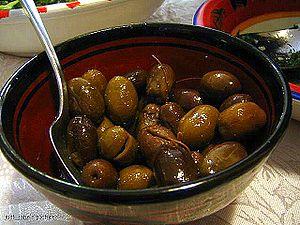
La cuisine israélienne comprend les plats originaires d'Israël, ainsi que les plats apportés par les Juifs de la diaspora. Déjà avant l'établissement de l'État d'Israël, et particulièrement depuis la fin des années 1970, une cuisine fusion israélienne s'est développée.